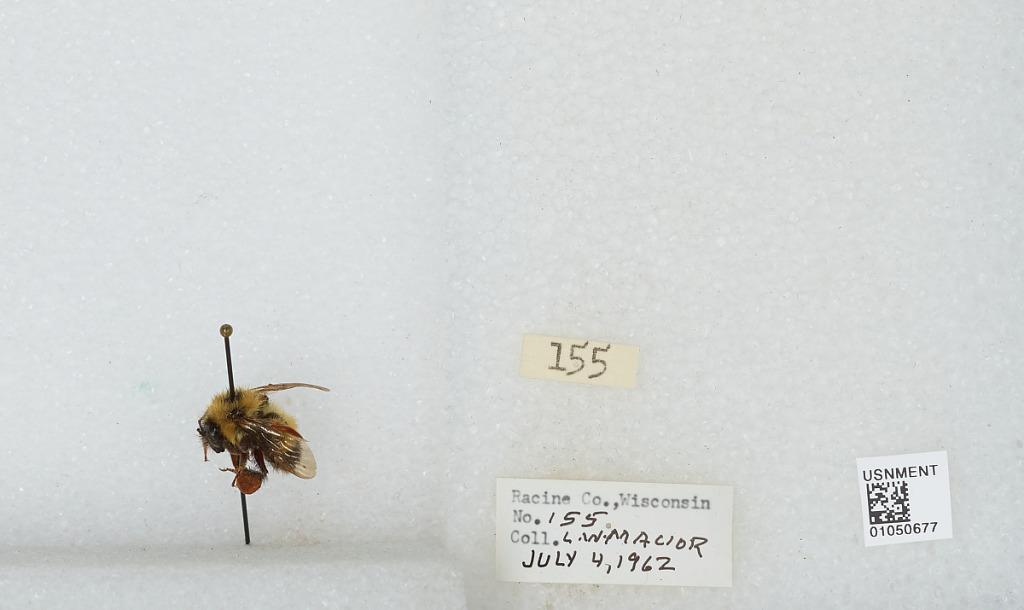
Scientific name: Bombus (Bombus) affinis Cresson
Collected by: L. Macior
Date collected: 1962-7-4
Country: United States
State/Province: Wisconsin
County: Racine
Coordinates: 42.78, -87.76